Fukuoka Station

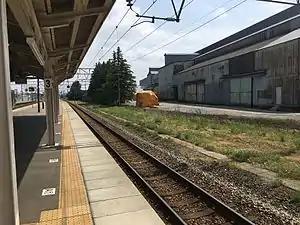
The station

is a railway station on the Ainokaze Toyama Railway Line in the Fukuoka neighbourhood of the city of Takaoka, Toyama Prefecture, Japan, operated by the Ainokaze Toyama Railway, which is a third-sector operator. This station is named after Fukuoka, Toyama, not the city of Fukuoka in Kyushu, the main station of which is named Hakata.